Demographic history of Macedonia

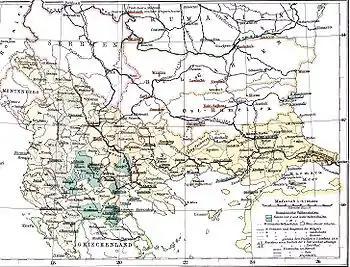
Map showing areas with Romanian schools for Aromanians and Megleno-Romanians in the Ottoman Empire (1886)

Romanian influence in the area made some success in Bitola, Kruševo, and in the Aromanian villages in the districts of Bitola and Ohrid. Most Aromanians regard and regarded themselves as a separate ethnic group, and Romanians view such nations as subgroups of a wider Romanian ethnicity. Some Aromanians do identify as part of the Romanian nation however. Currently, among anti-Romanian groups of Aromanians, particularly in Greece, these acts are referred to as "the Romanian propaganda".